Mary Jane Watson

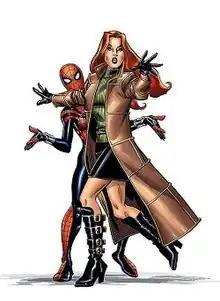
Mary Jane Watson on the cover of "Amazing Spider-Girl" #8.

In the "MC2" universe, which depicts an alternative future timeline for the Marvel Universe, Mary Jane remains married to Peter Parker. Peter's original clone Kaine reunited Mary Jane with her baby daughter in this continuity. Kaine had found the child living with agents of Norman Osborn. Mary Jane's daughter became Spider-Girl, alias Mayday Parker. Many years later, after a complicated pregnancy, Mary Jane would give birth to a baby son, Benjamin. She is a respected fashion designer and businesswoman, secretly opening a store selling Spider-Girl related merchandise to pay for May's and Ben's educations. She has recently become a guidance counselor at May's school, where she learns of the anti-mutant group "Humanity First". She also becomes a mother figure to April Parker, an unstable symbiotic clone of Mayday, for a time.